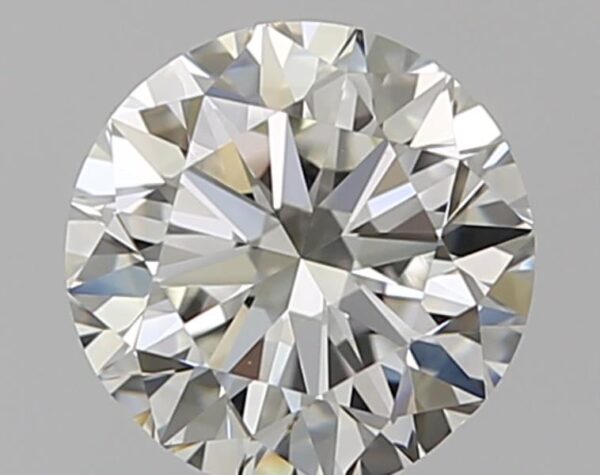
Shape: round
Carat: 1
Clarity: VS1
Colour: J
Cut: VG
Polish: EX
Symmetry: EX
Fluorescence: ST
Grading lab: GIA
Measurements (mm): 6.25 x 6.31 x 3.95